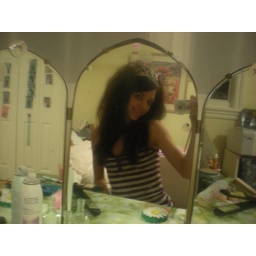
cute chick in the mirror....u can see my printer and my closet in the reflection...my bed is behind me, and my window is behind the mirror